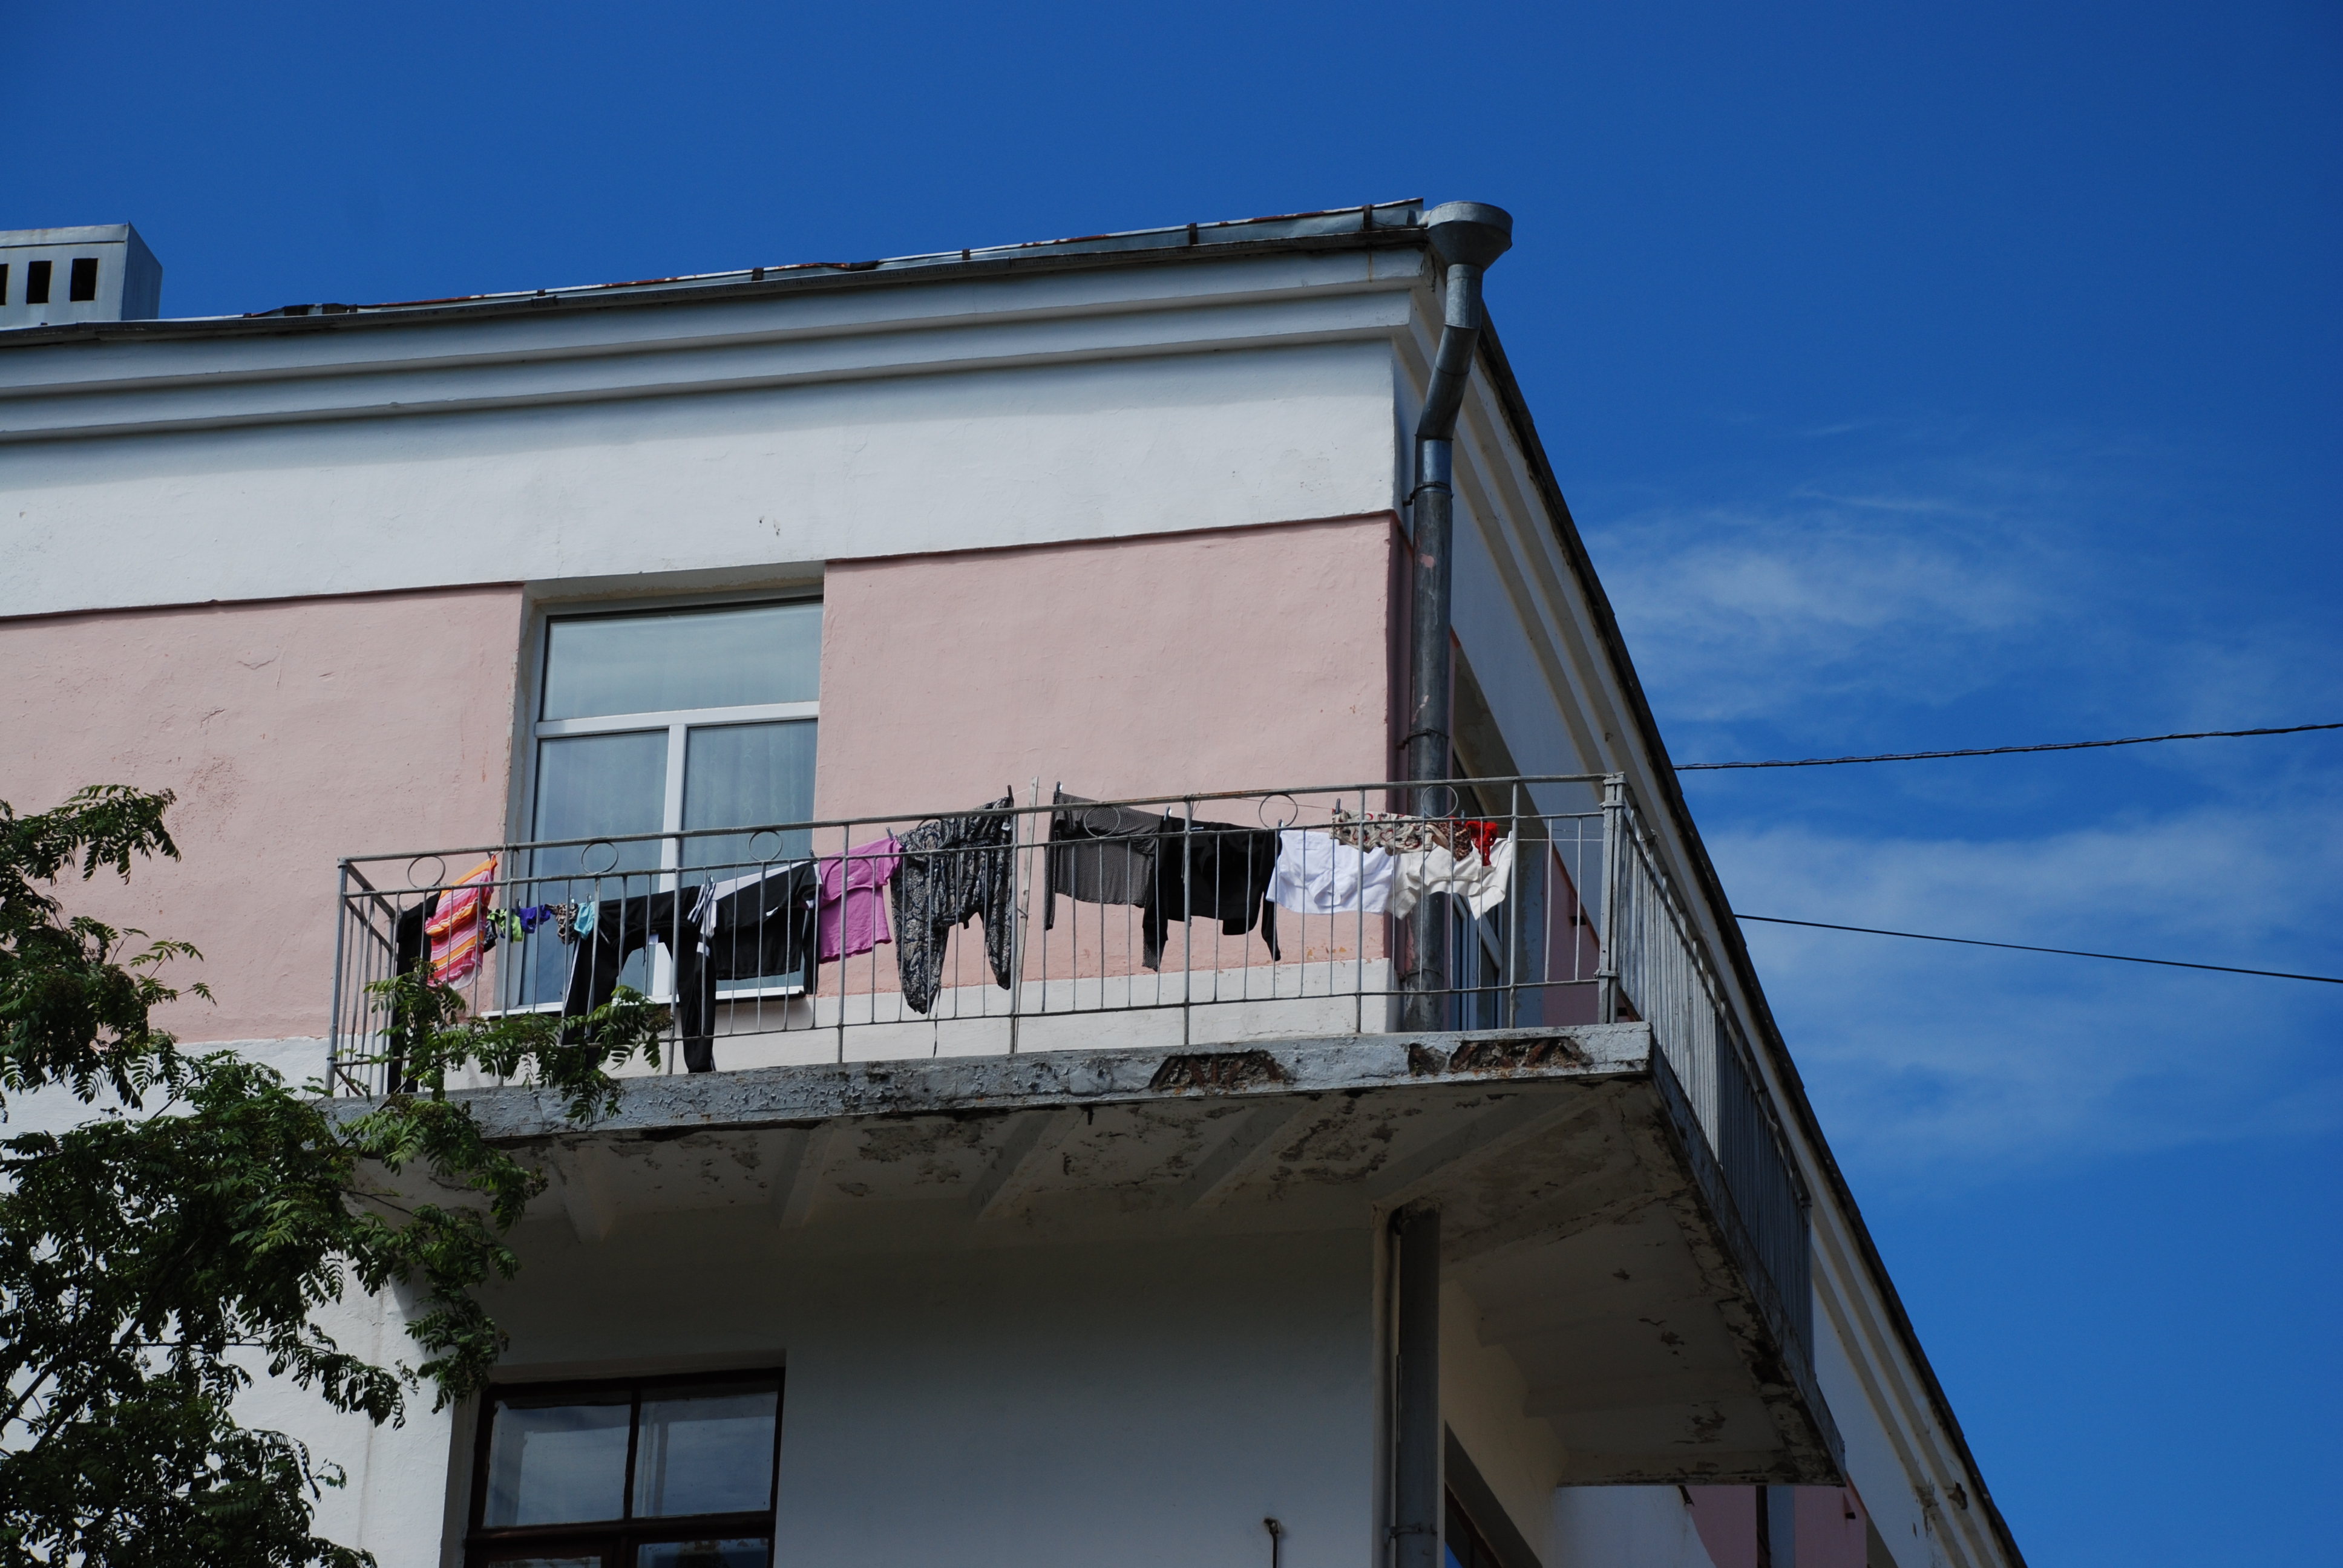
architecture, house, window, roof, building, city, home, cityscape, europe, facade, nikon, cool image, nikkor, russia, d80, cityscapes, 18135mmf3556g, 18135mm, nikond80, yaroslavl, neighbourhood, residential area